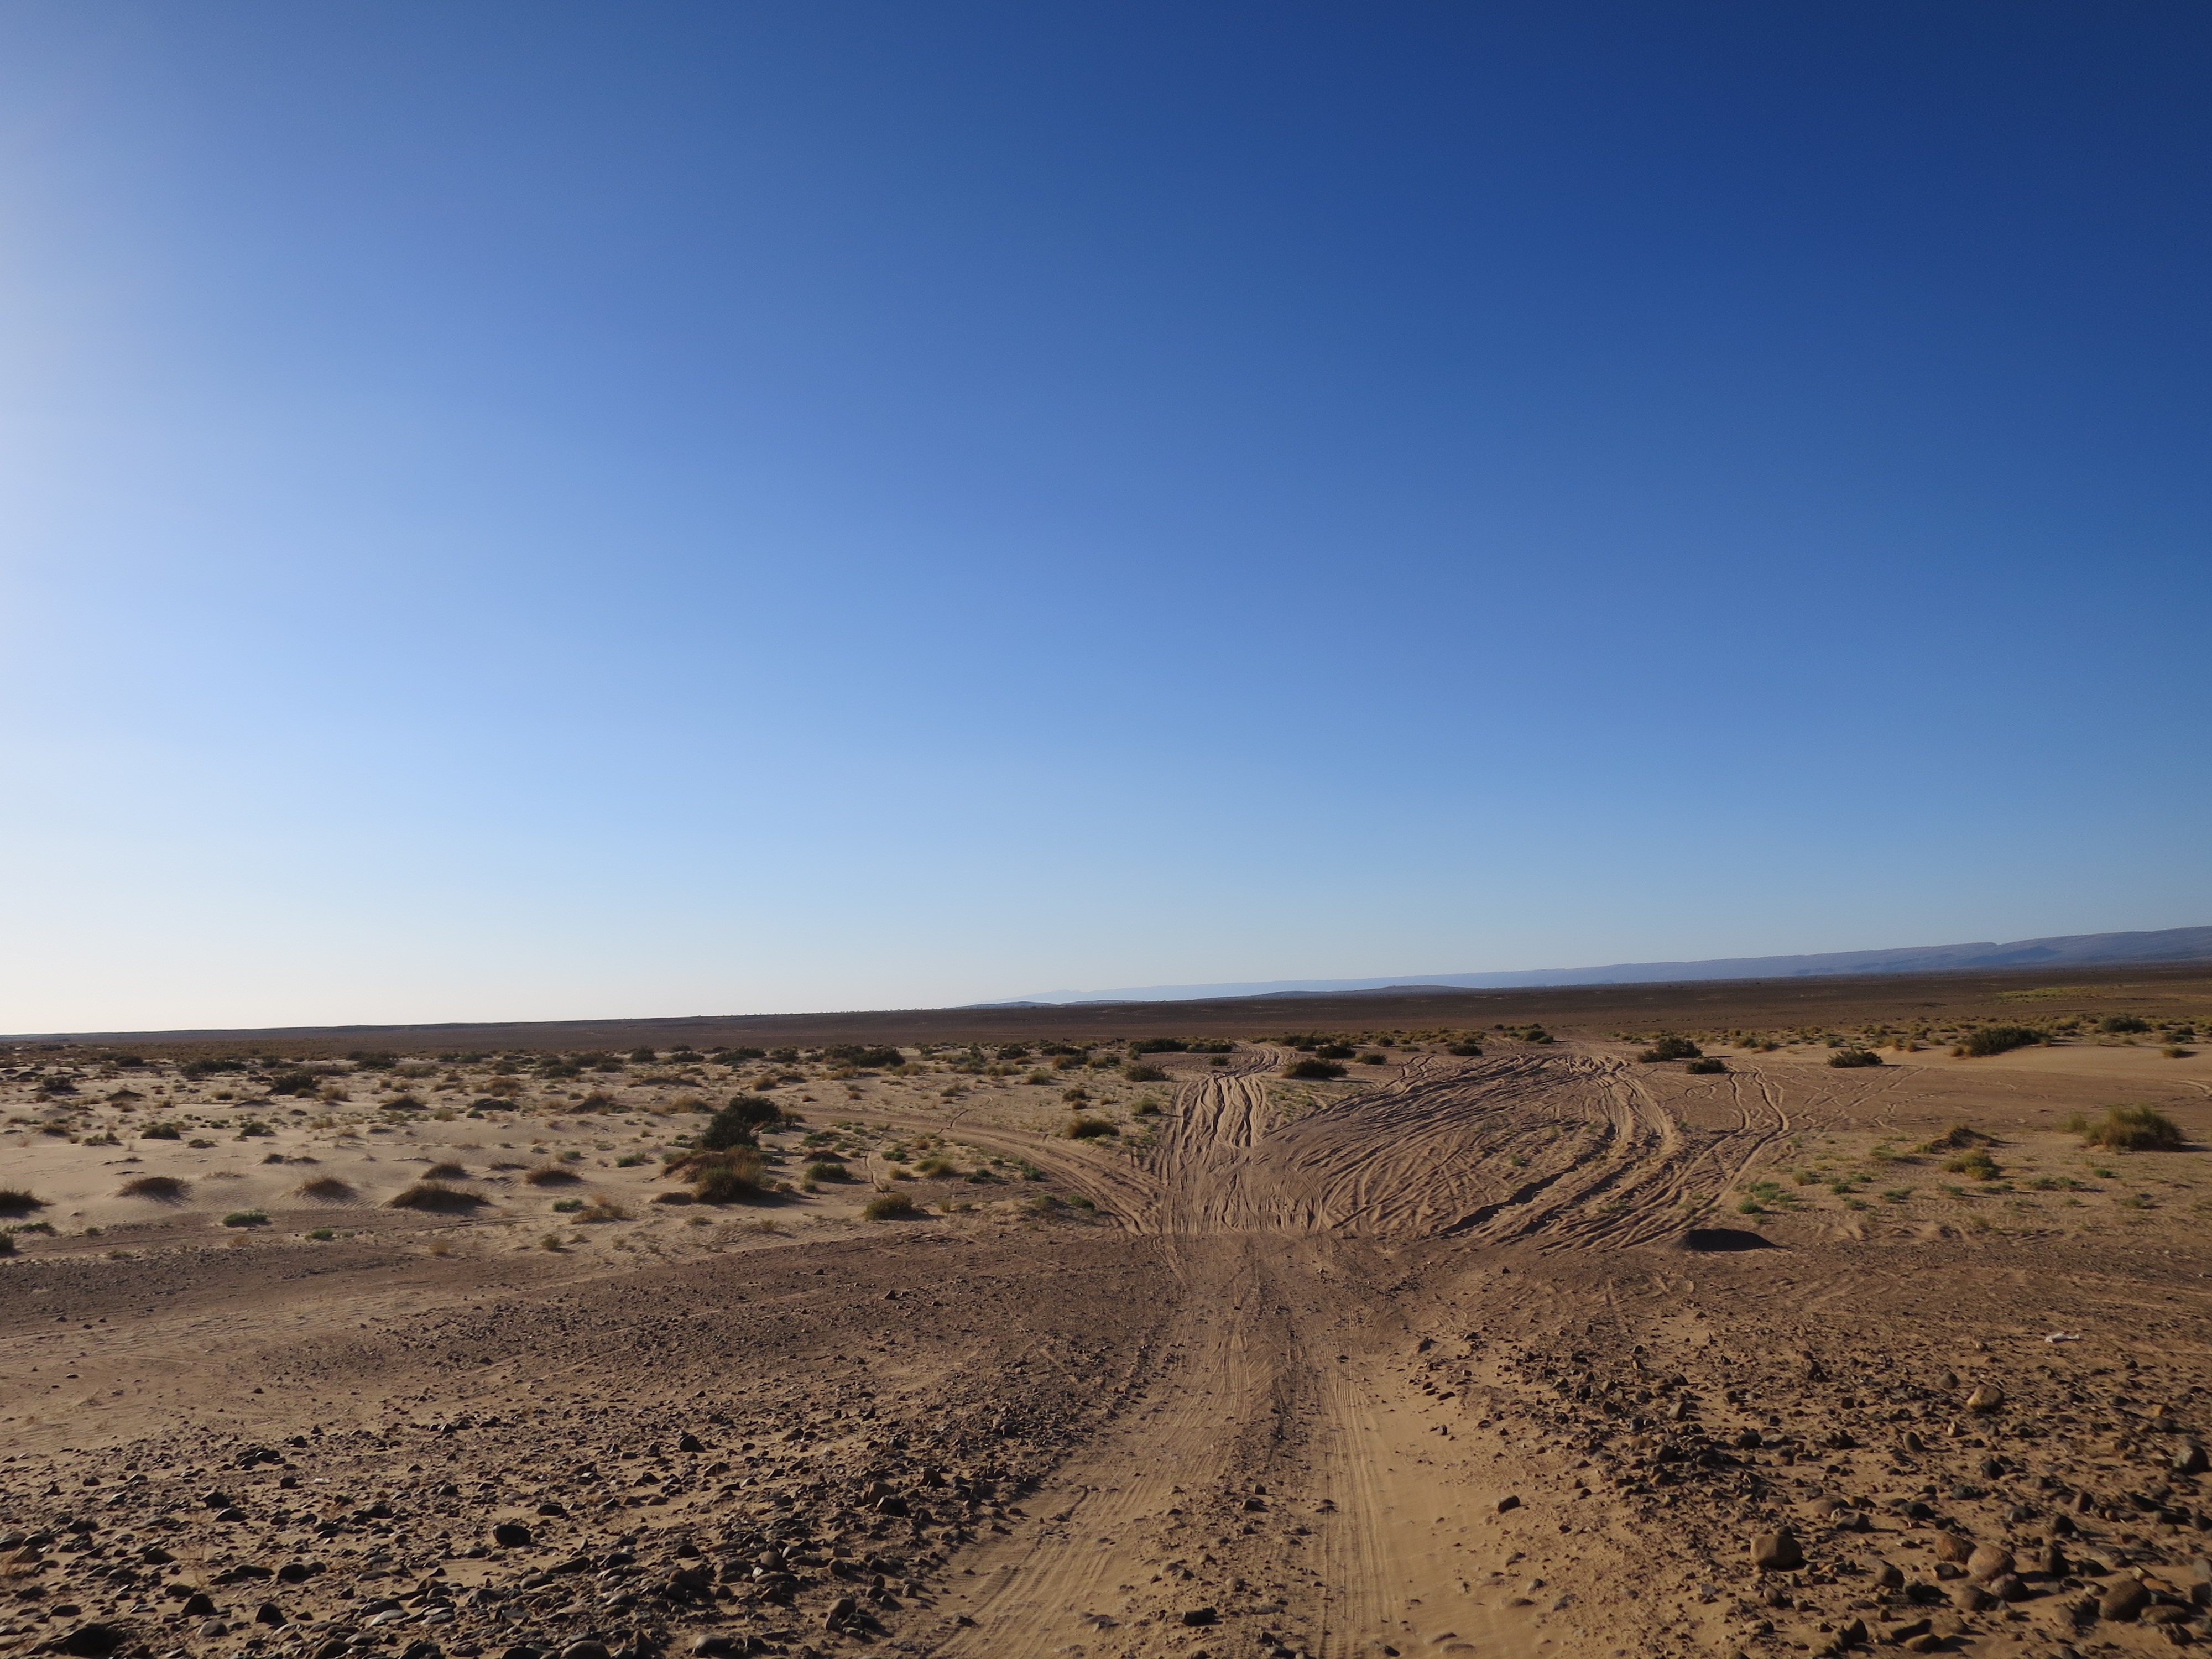
landscape, sand, horizon, road, field, prairie, desert, valley, soil, plain, stones, grassland, badlands, plateau, morocco, habitat, ecosystem, sahara, wadi, steppe, landform, erg, road dust, stone desert, natural environment, geographical feature, aeolian landform